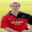
Label: man